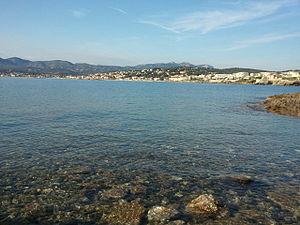
Vue depuis le Parc de la Méditerranée
Six-Fours-les-Plages est une commune française située au bord de la Méditerranée dans le département du Var, en région Provence-Alpes-Côte d'Azur. Elle fait partie de la métropole Toulon Provence Méditerranée.